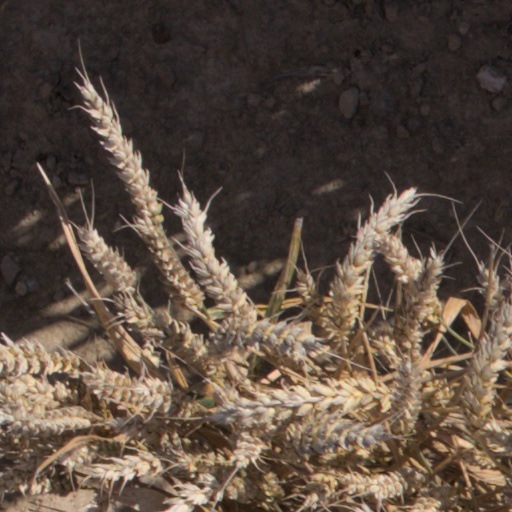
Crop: wheat